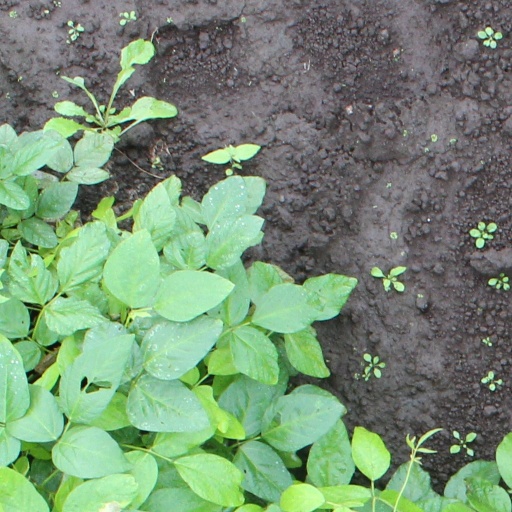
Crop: soybean